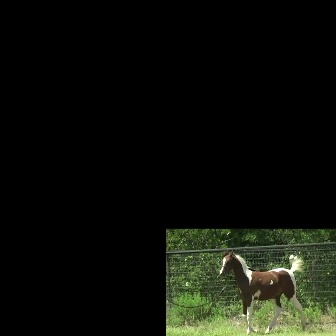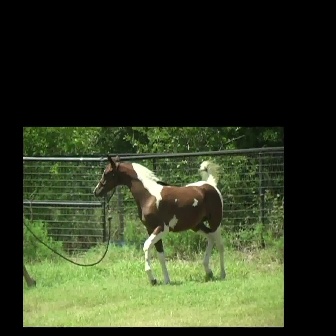
  Please identify the target specified by the bounding box [218,247,307,335] in the first image and locate it in the second image. Return the coordinates in [x_min,y_min,x_max,y_max] format.
Answer: [92,152,226,286]